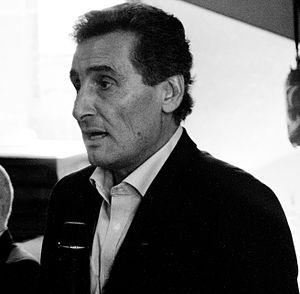
Mohed Altrad, de son vrai nom Mohamed Altrad, né en 1948 ou 1951, est un homme d'affaires et milliardaire Français d'origine syrienne. Il est le propriétaire et le dirigeant du groupe Altrad et du Montpellier Hérault rugby. Enfin, il est aussi un auteur de romans et d'ouvrages de management.
Le premier tour des élections municipales françaises de 2020 à Montpellier a eu lieu le 15 mars 2020. Le second tour, initialement prévu le 22 mars 2020, est d'abord reporté sine die en raison de la pandémie de maladie à coronavirus, puis fixé au 28 juin 2020. Il s'agit de renouveler le conseil municipal et le conseil métropolitain. Comme dans toutes les communes de 1 000 habitants et plus, les élections à Montpellier sont municipales et intercommunales. Chaque bulletin de vote comporte deux listes : une liste de candidats aux seules élections municipales et une liste de ceux également candidats au conseil métropolitain.